List of UConn Huskies baseball seasons

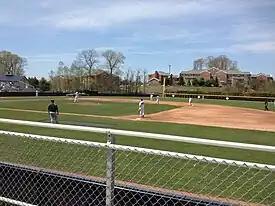
J. O. Christian Field

This is a list of UConn Huskies baseball seasons. The UConn Huskies baseball team represents the University of Connecticut and is a member of the Big East Conference of the NCAA Division I.